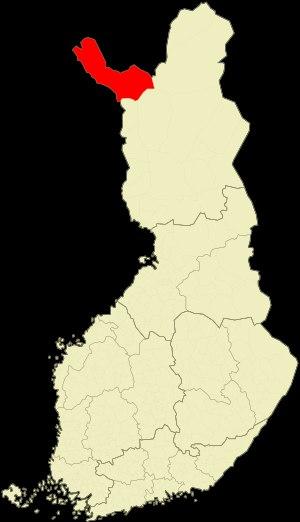
Un corridor est, en géographie, une extension longue et étroite de la frontière ou de la limite d'une division administrative, géographique, biologique, dont la forme est similaire à la poignée d'une poêle.